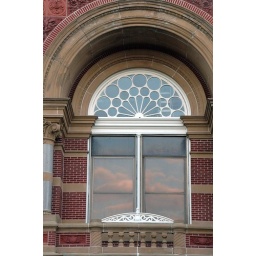
Evening clouds are reflected in window glass.